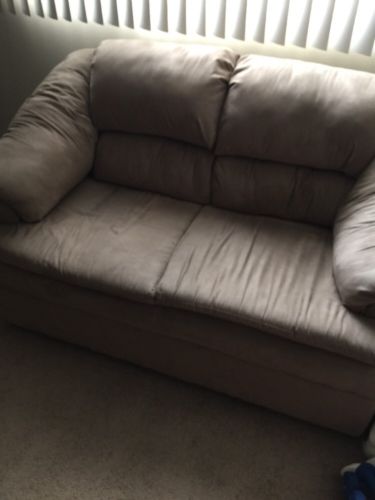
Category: sofa